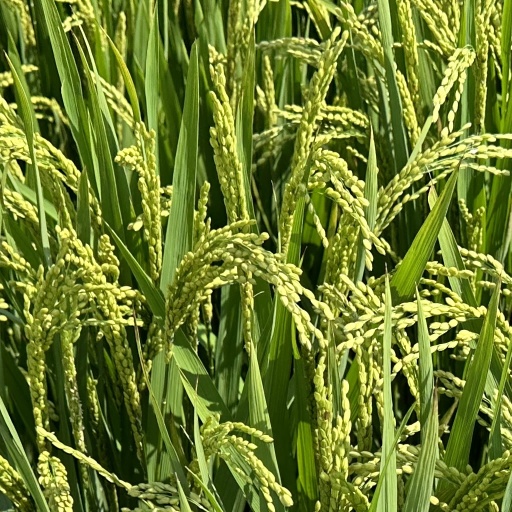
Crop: rice